Louis-Charles-César Maupassant

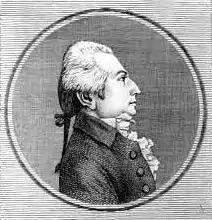
Louis Charles César Maupassant

Louis-Charles-César Maupassant, born 25 April 1750 in Saumur, died 11 March 1793 in Machecoul, was a merchant, farmer and deputy to the French National Convention.